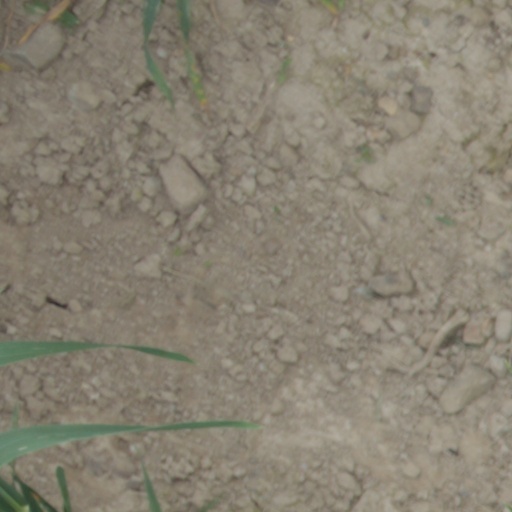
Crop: wheat